Fishless cycling

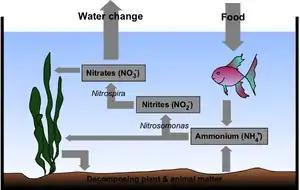
The nitrogen cycle in an aquarium

Fishless cycling can be instant or take a long time, up to six months in some reported cases. During this time, the aquarist provides an ammonia source for developing the nitrifier colony. Nitrifiers in the aquarium grow on all surfaces, particularly in areas of high water flow and high surface area, such as the filter. Allowing ammonia to be converted to nitrite and onto the less harmful nitrate minimizes stress and injury to aquarium fish. 'Cycling' is not identical to the 'nitrogen cycle', as here it is referring specifically to the process of establishing nitrification and not the other parts of the nitrogen cycle.